South Perth Esplanade

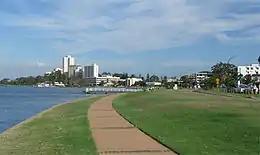
South Perth foreshore and South Perth Esplanade looking south east from near the Narrows Bridge, Perth Water to the left

South Perth Esplanade is the name of the foreshore area of Perth Water from Point Belches to Mends Street Jetty in South Perth, Western Australia.